Hermanubis

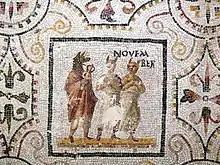
Hermanubis in the November panel of a Roman mosaic calendar from Sousse, Tunisia.

Hermes' and Anubis's similar responsibilities (they were both conductors of souls) led to the god Hermanubis. He was popular during the period of Roman domination over Egypt. Depicted having a human body and a jackal head, with the sacred caduceus that belonged to the Greek god Hermes, he represented the Egyptian priesthood. He engaged in the investigation of truth.